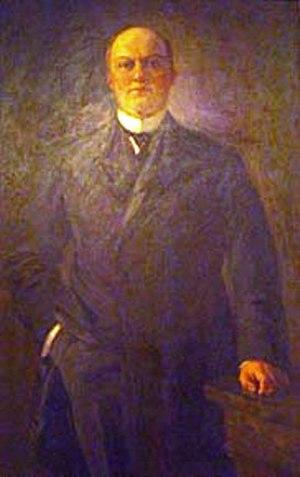
Heber Manning Wells est un homme politique américain. Membre du Parti républicain, il est le premier gouverneur de l'État de l'Utah. Il a été élu le 4 janvier 1896, et a été gouverneur entre le 6 janvier 1896 et le 2 janvier 1905.